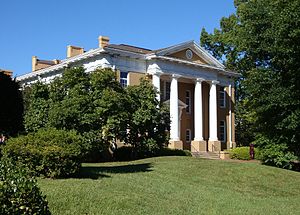
University of South Carolina
University of South Carolina er et offentligt statsuniversitet i Columbia i staten South Carolina i USA. Universitetet har syv satellituniversiteter.